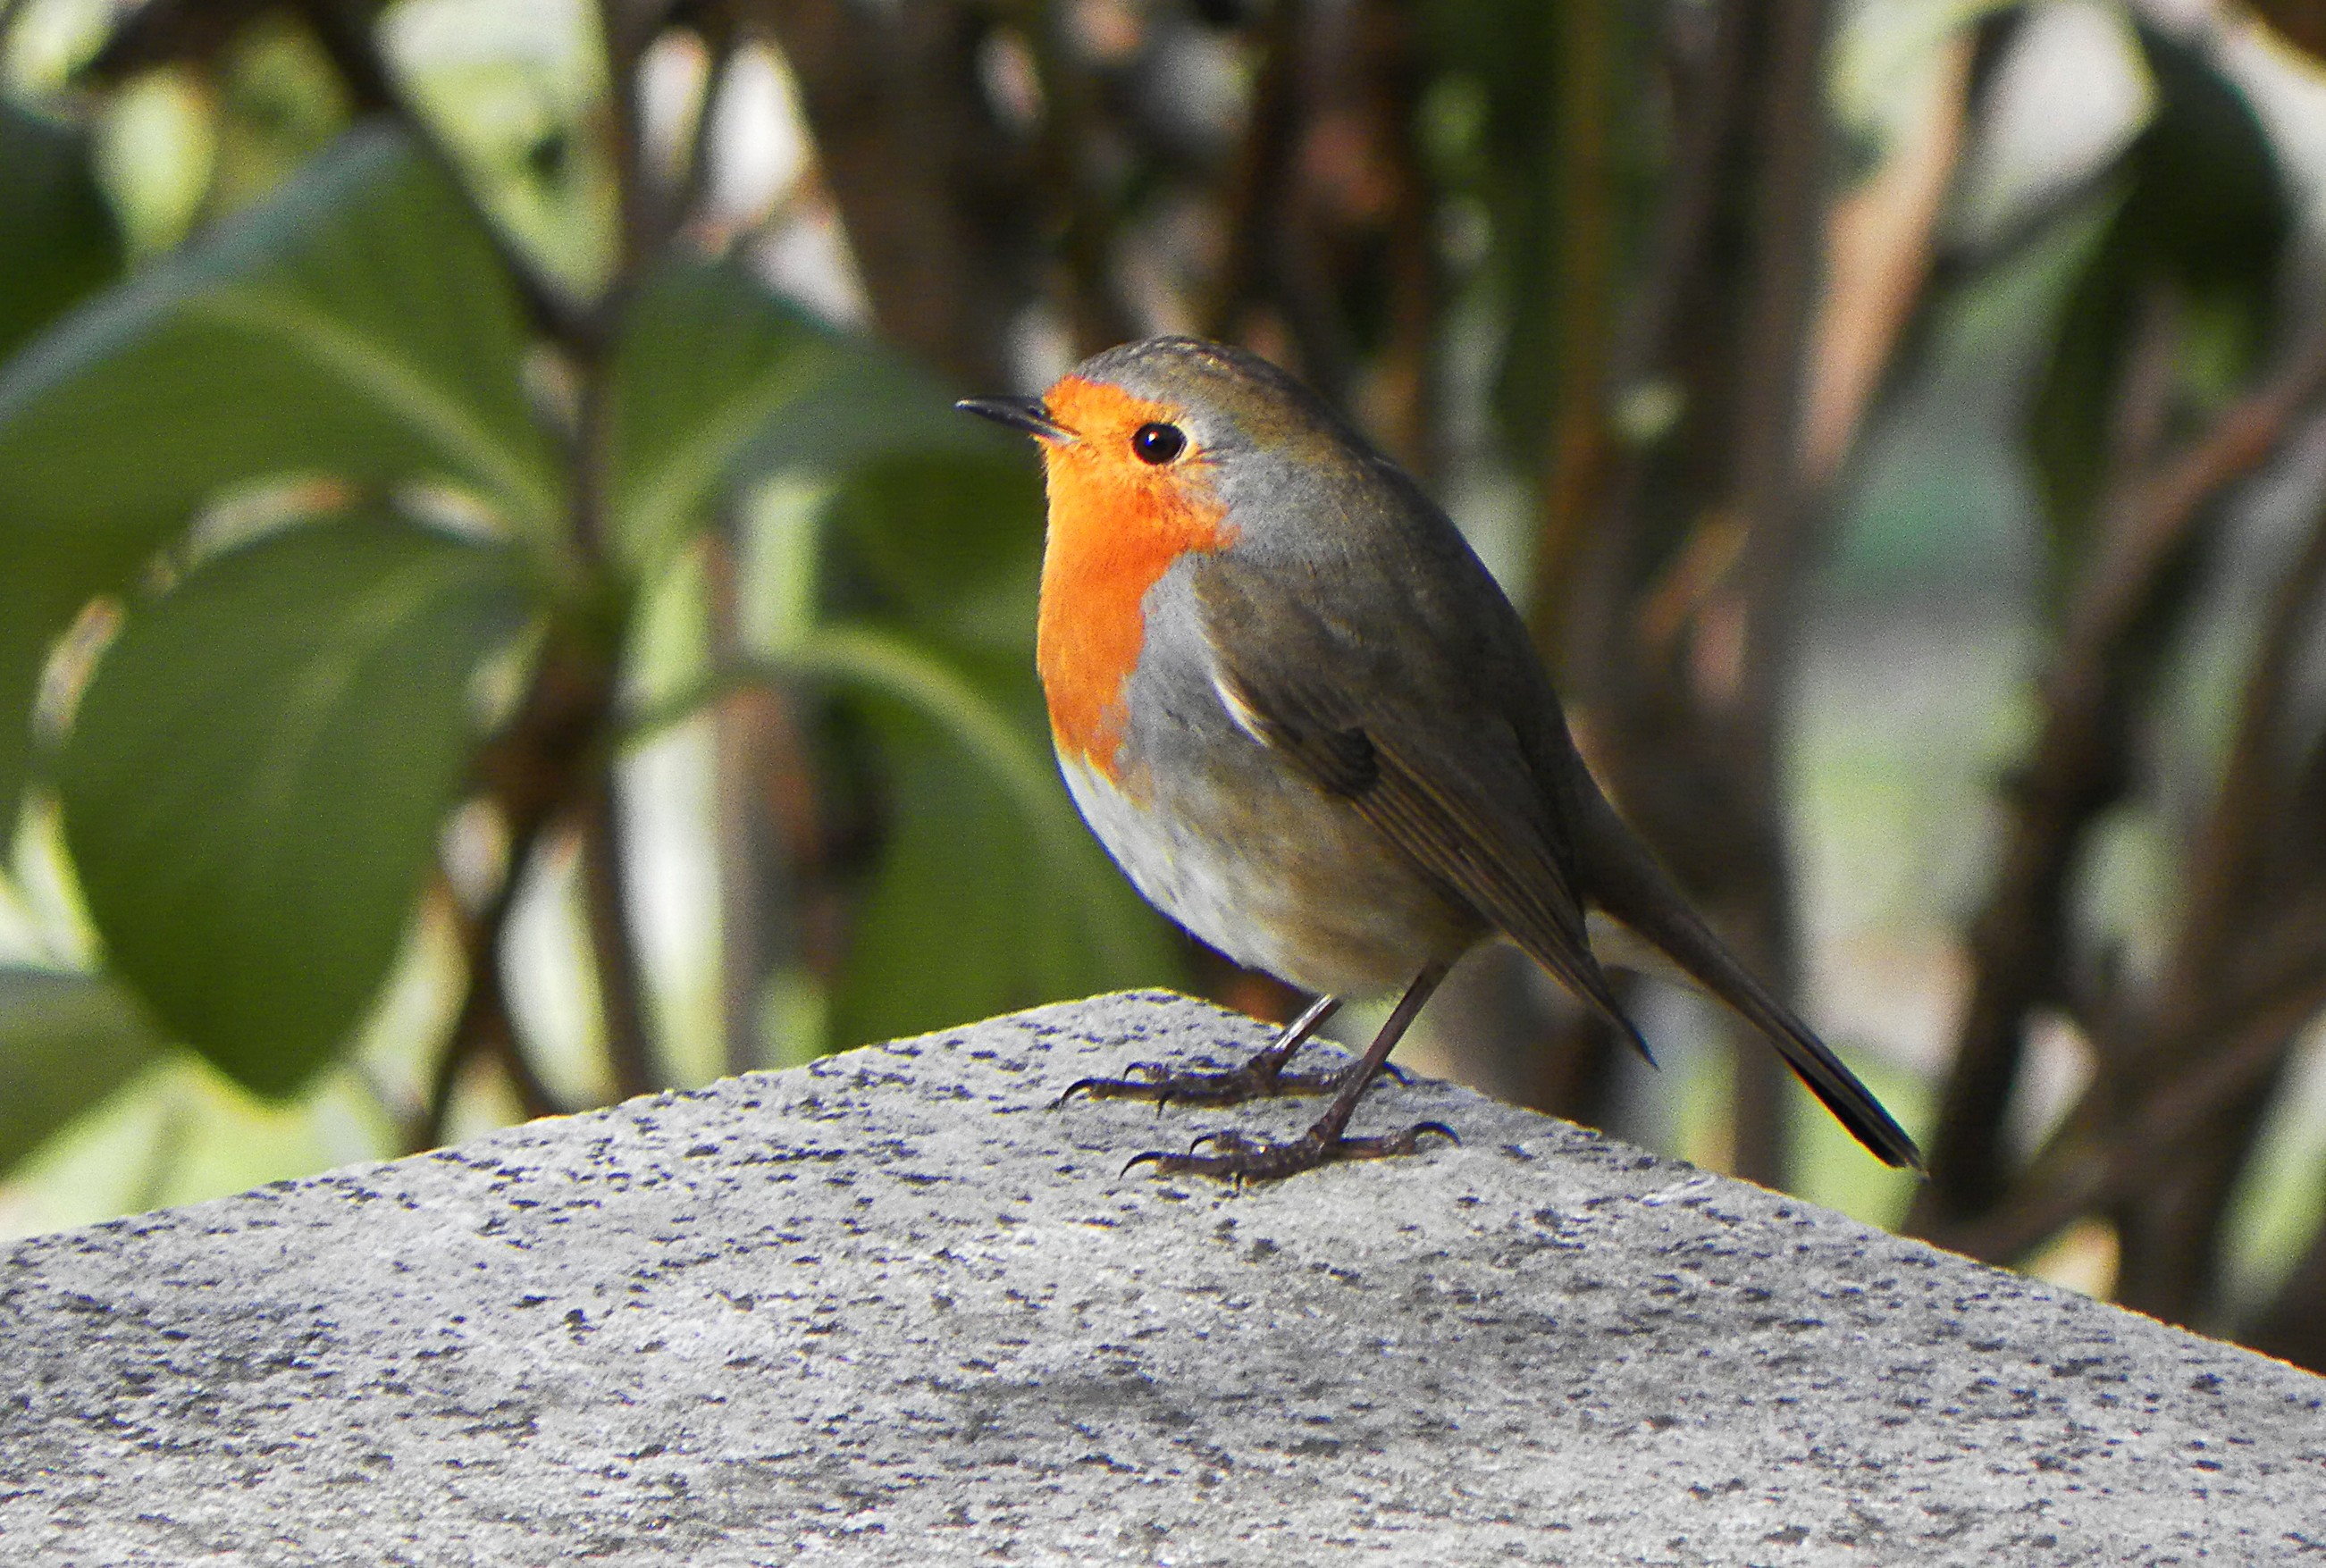
nature, branch, bird, wildlife, beak, robin, fauna, close up, animals, vertebrate, naturaleza, finch, ggl1, animales, riobarbeira, old world flycatcher, perching bird, emberizidae, nightingale, european robin